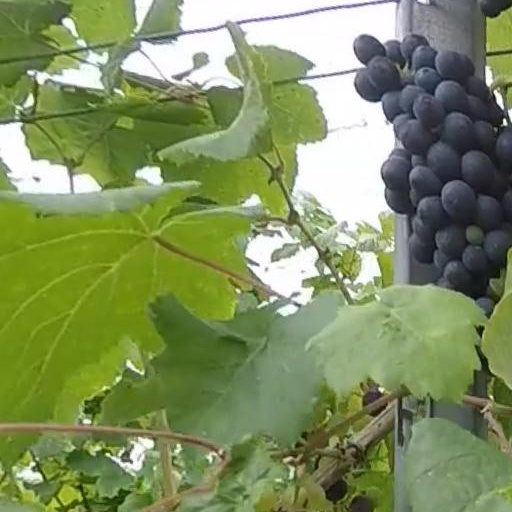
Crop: grape